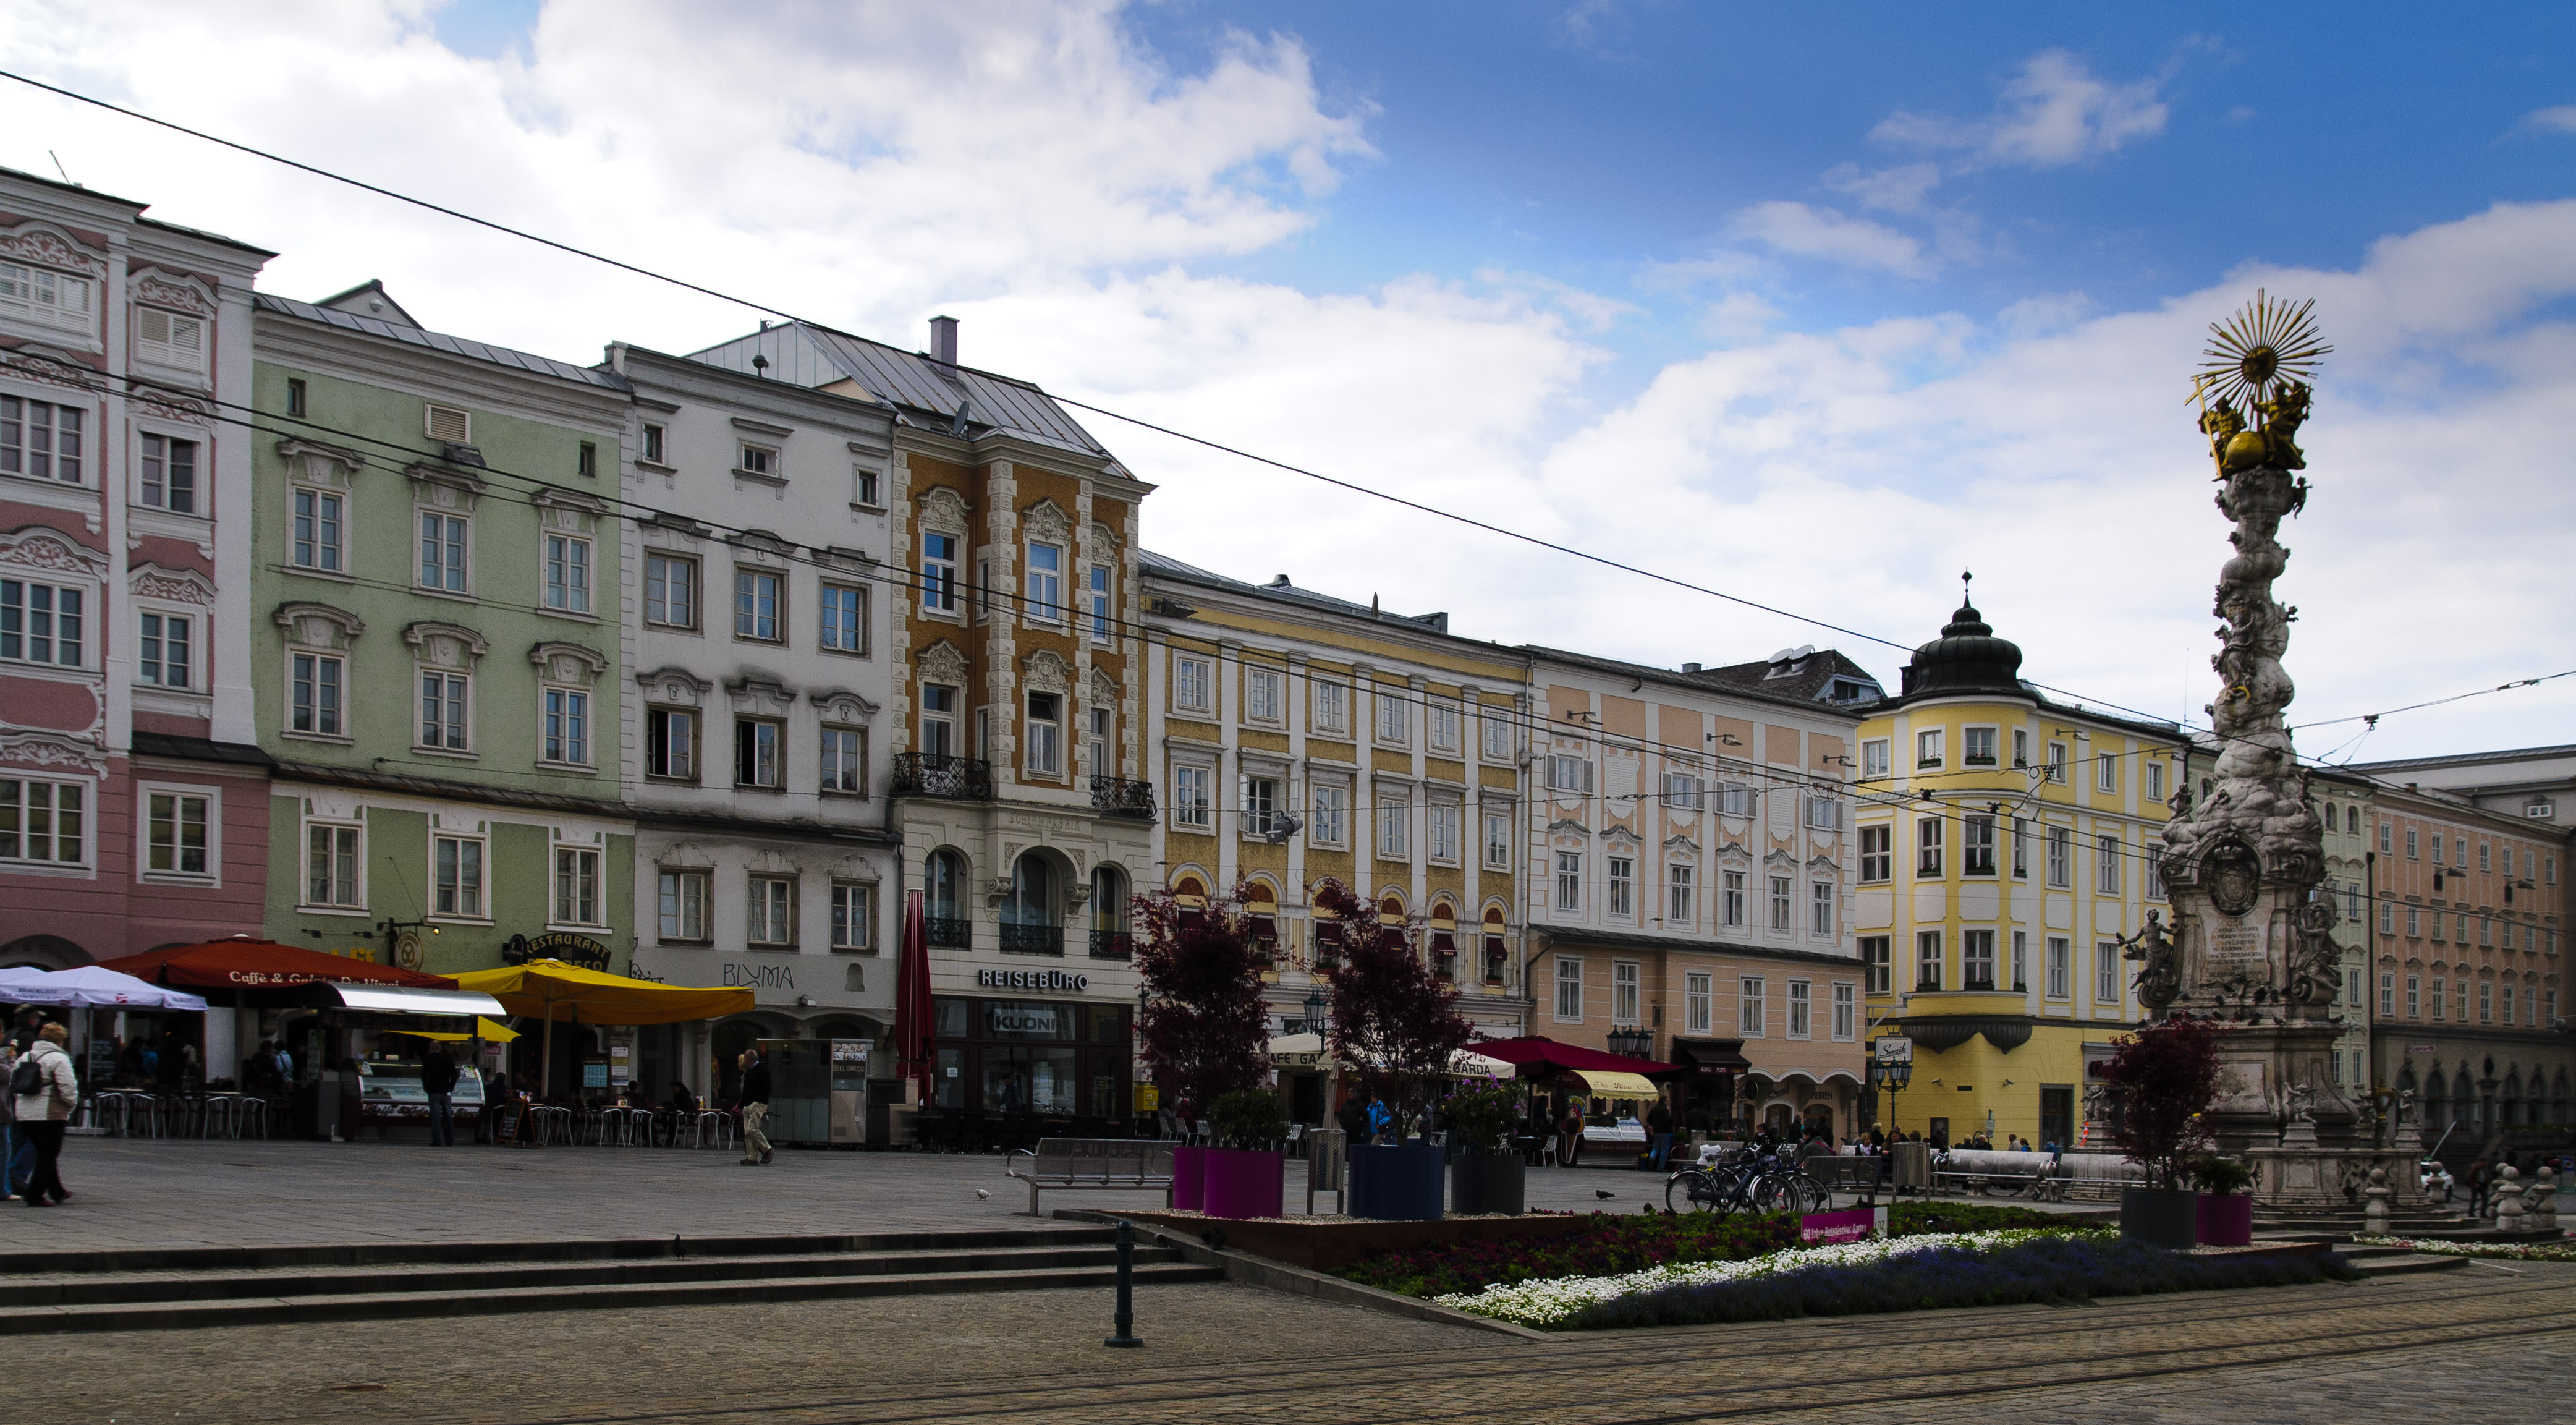
road, street, town, city, cityscape, downtown, transport, vehicle, plaza, facade, nikon, waterway, town square, d300, linz, neighbourhood, tours, urban area, residential area, human settlement